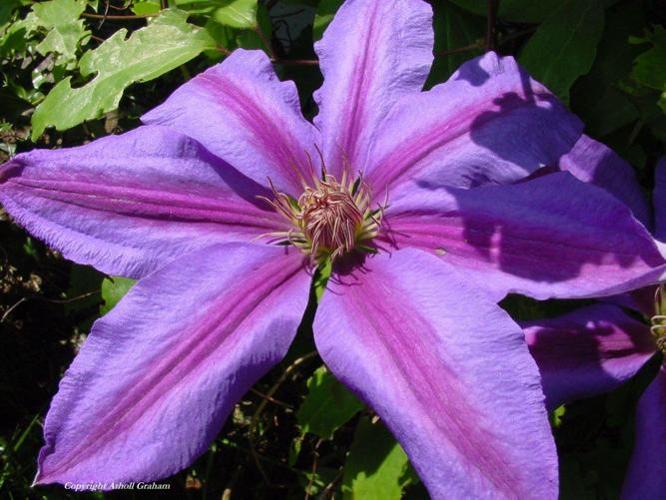
Label: clematis